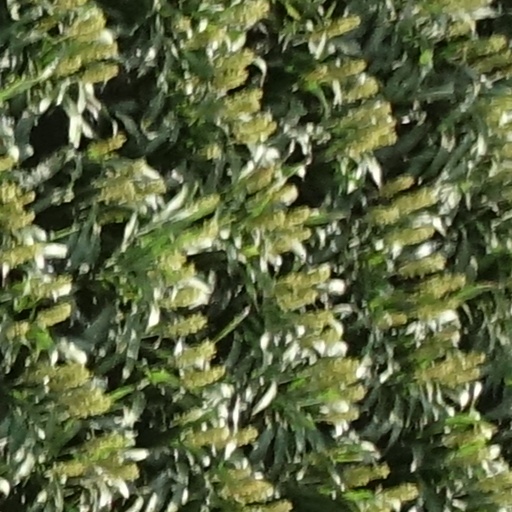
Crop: sorghum